Eliodoro Yáñez

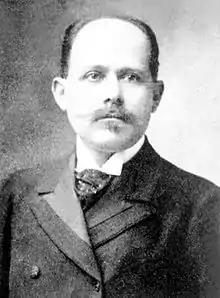

Eliodoro Yáñez Ponce de León (May 6, 1860 – July 26, 1932) was a Chilean journalist, lawyer, and politician, and was one of the founders of "La Nación" newspaper. He also served several times as minister and as President of the Senate of Chile.